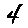
Label: 4